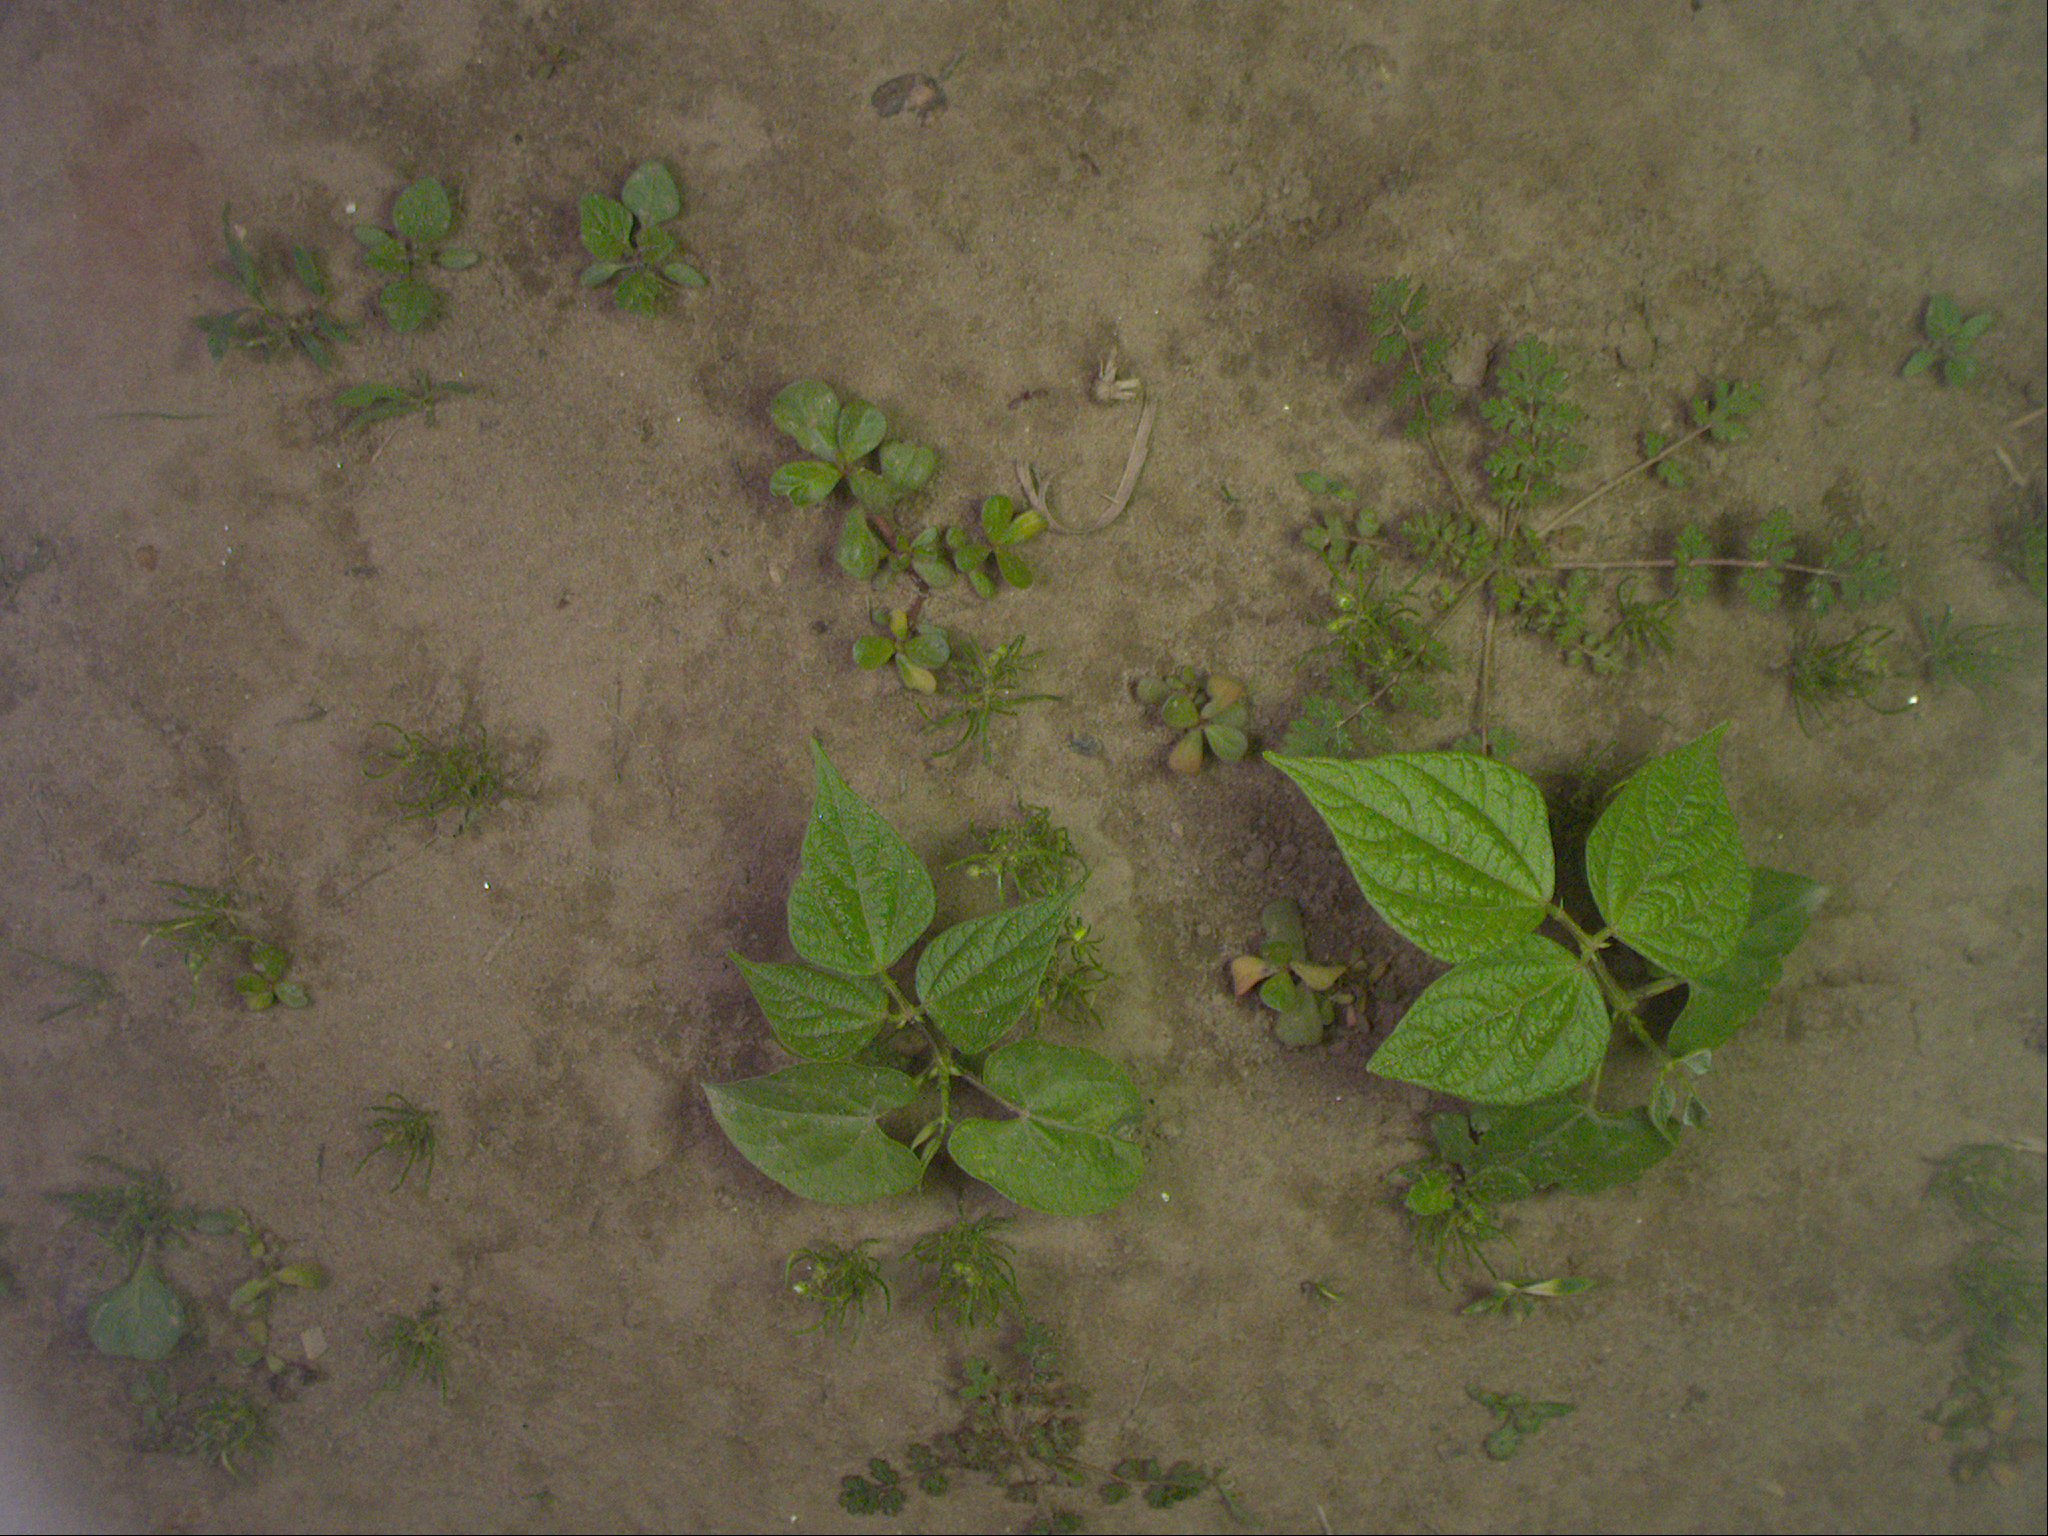
Crop: bean
Objects: bean, stem_bean, bean, stem_bean